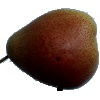
Label: pear_forelle